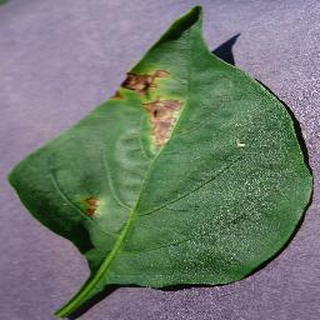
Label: bell_pepper_bacterial_spot